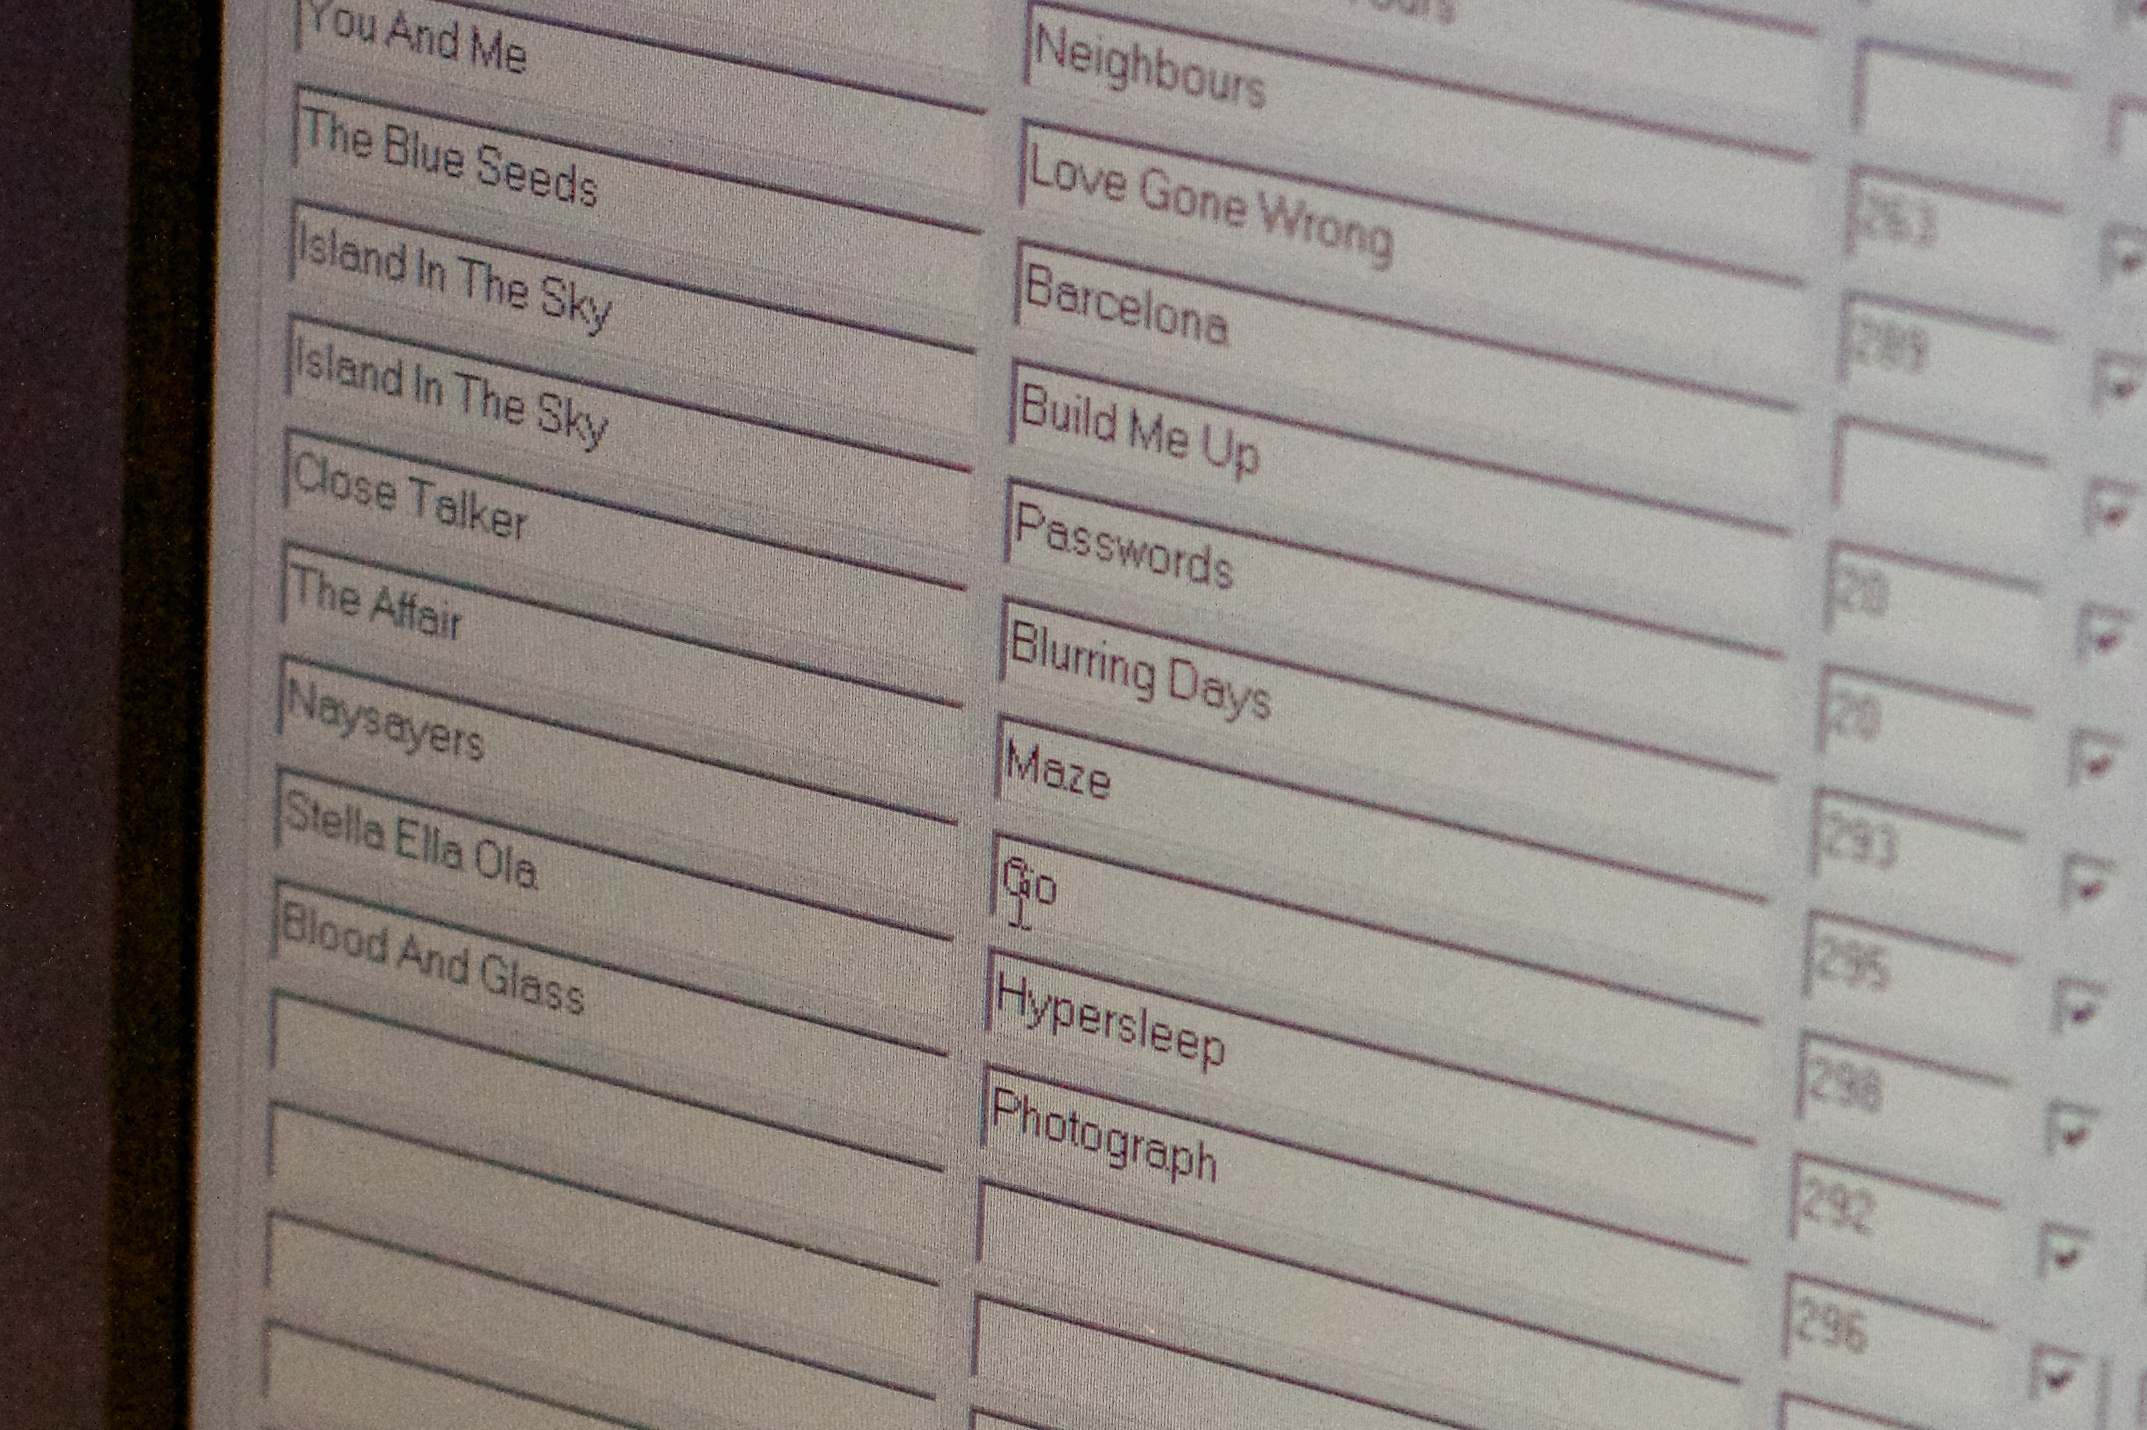
writing, radio, text, handwriting, document, cfbx, window covering